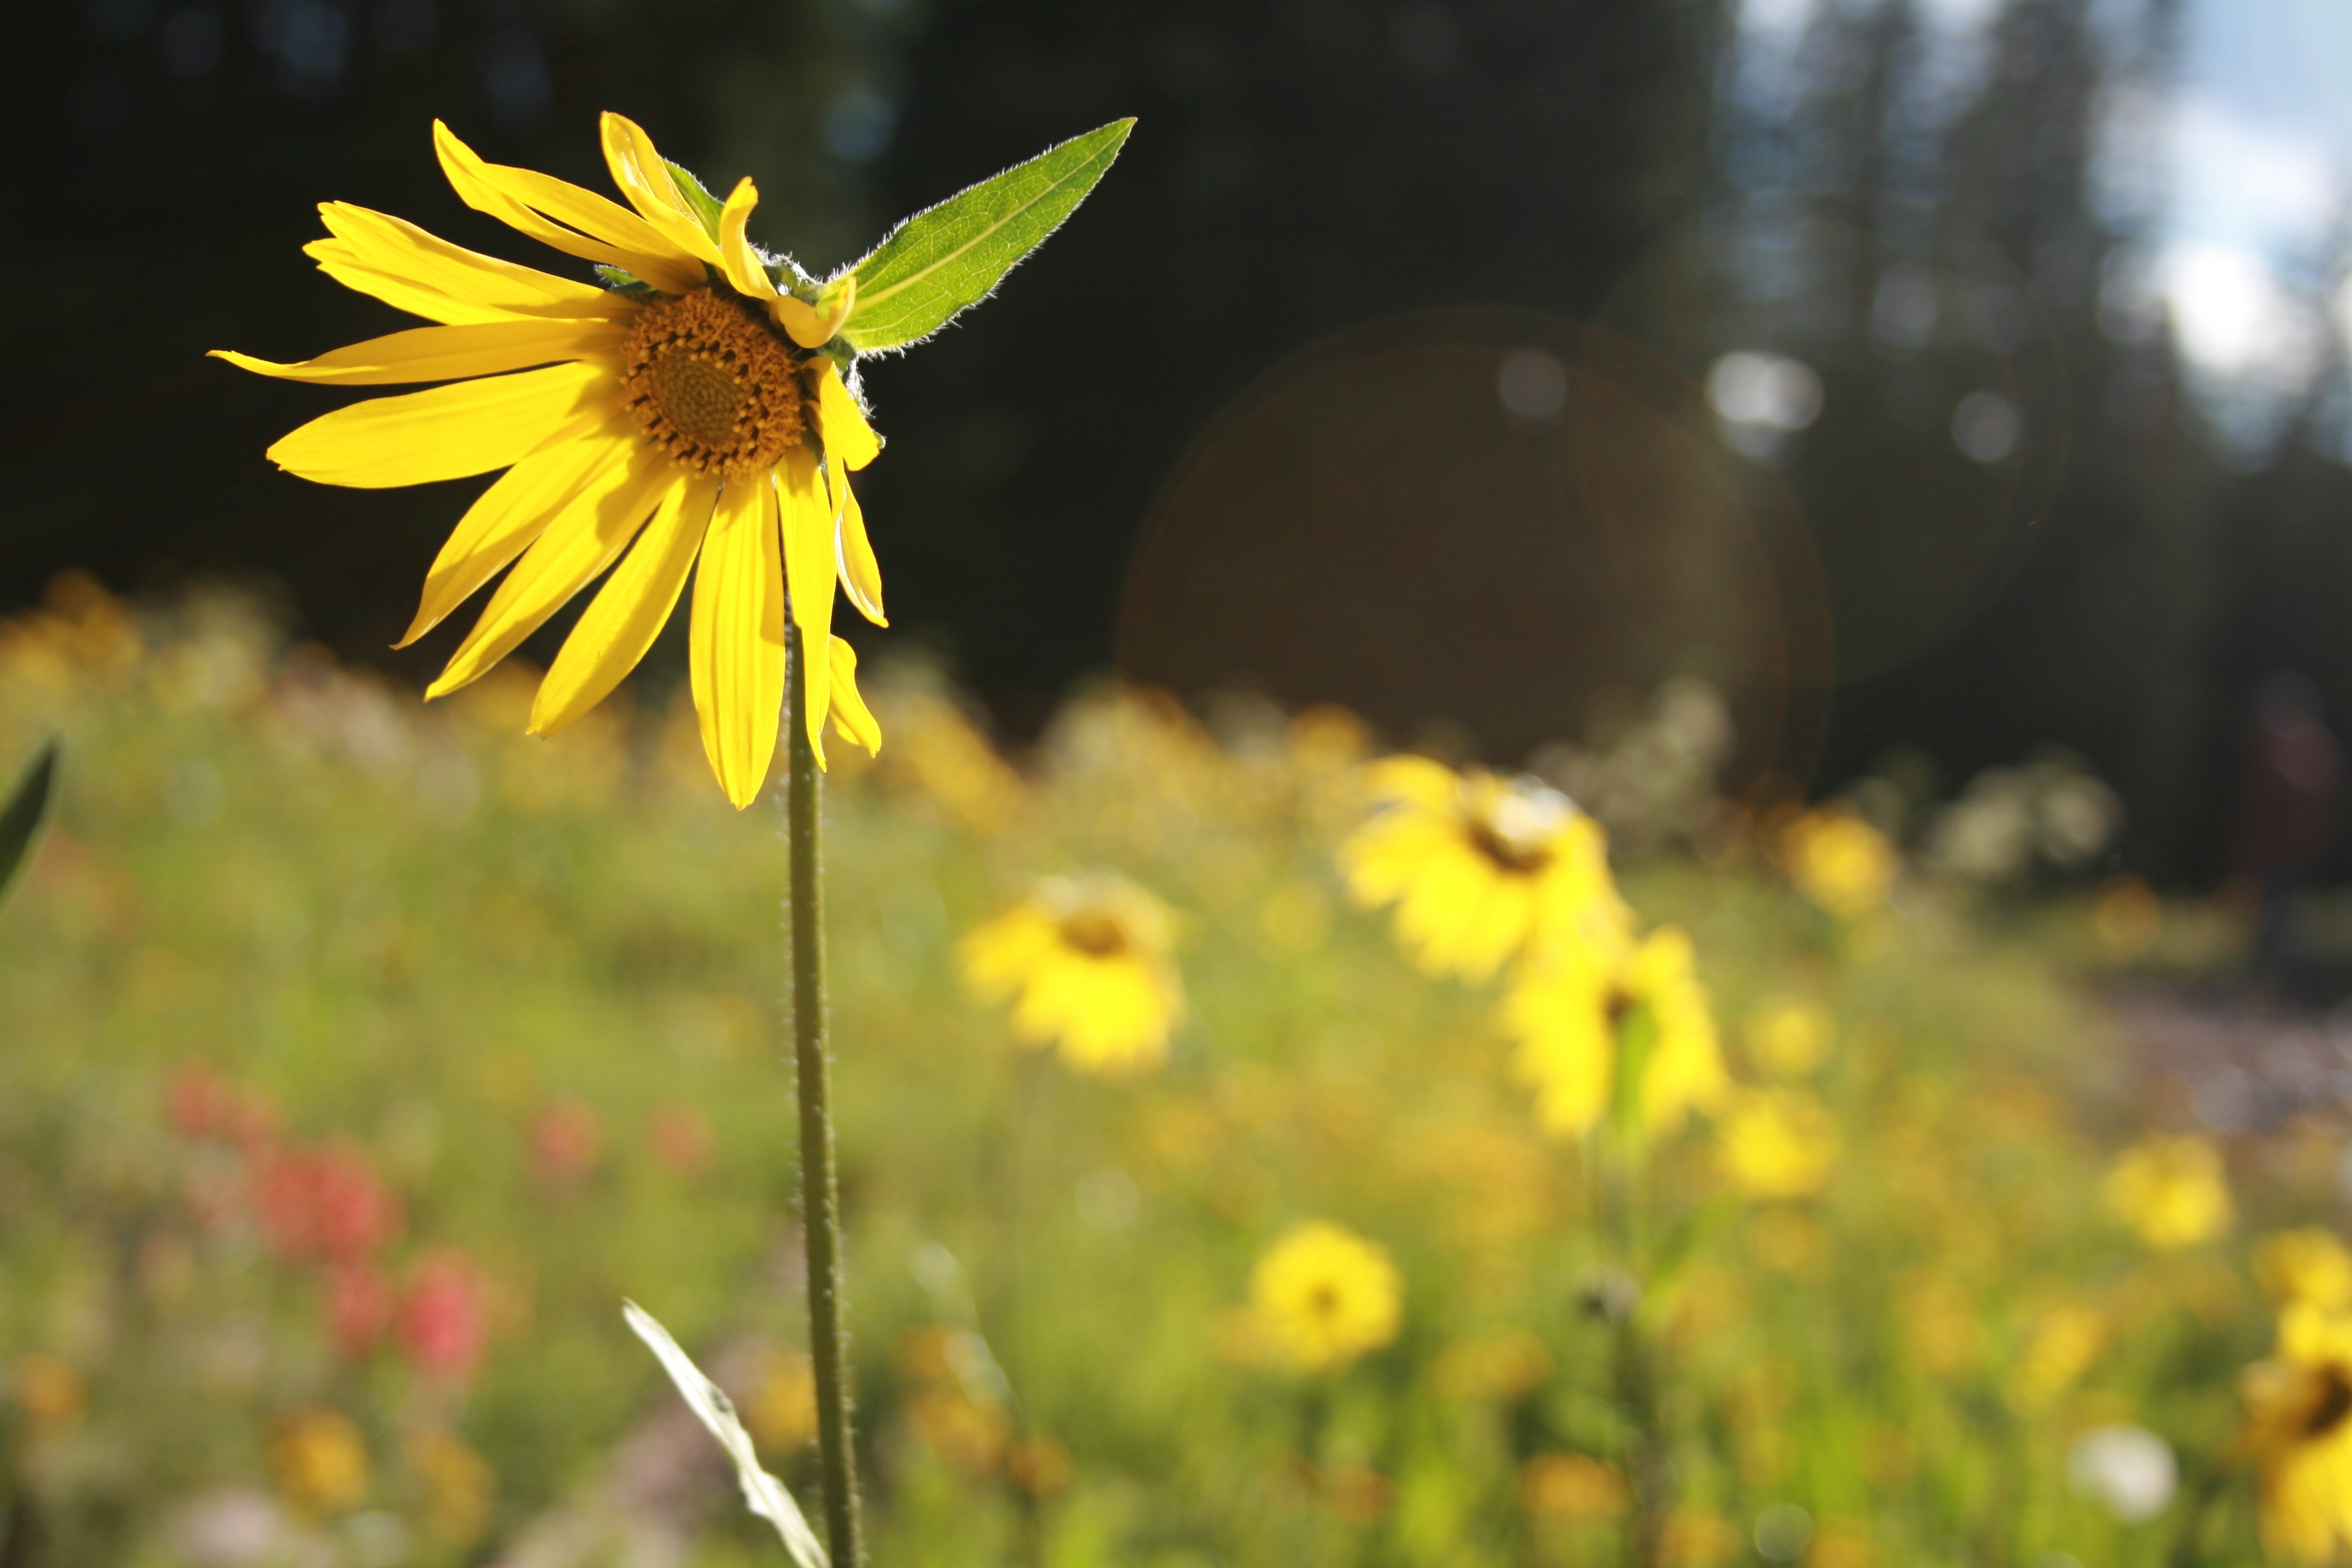
landscape, nature, outdoor, blossom, plant, field, meadow, dandelion, prairie, countryside, sunlight, leaf, flower, land, green, tranquil, scenic, natural, autumn, scenery, botany, yellow, flora, sunflower, wildflower, close up, macro photography, flowering plant, daisy family, land plant